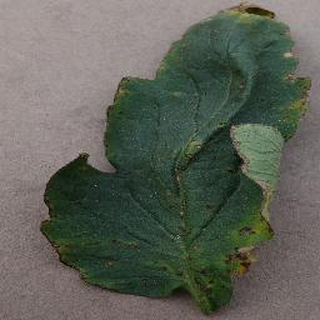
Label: tomato_bacterial_spot